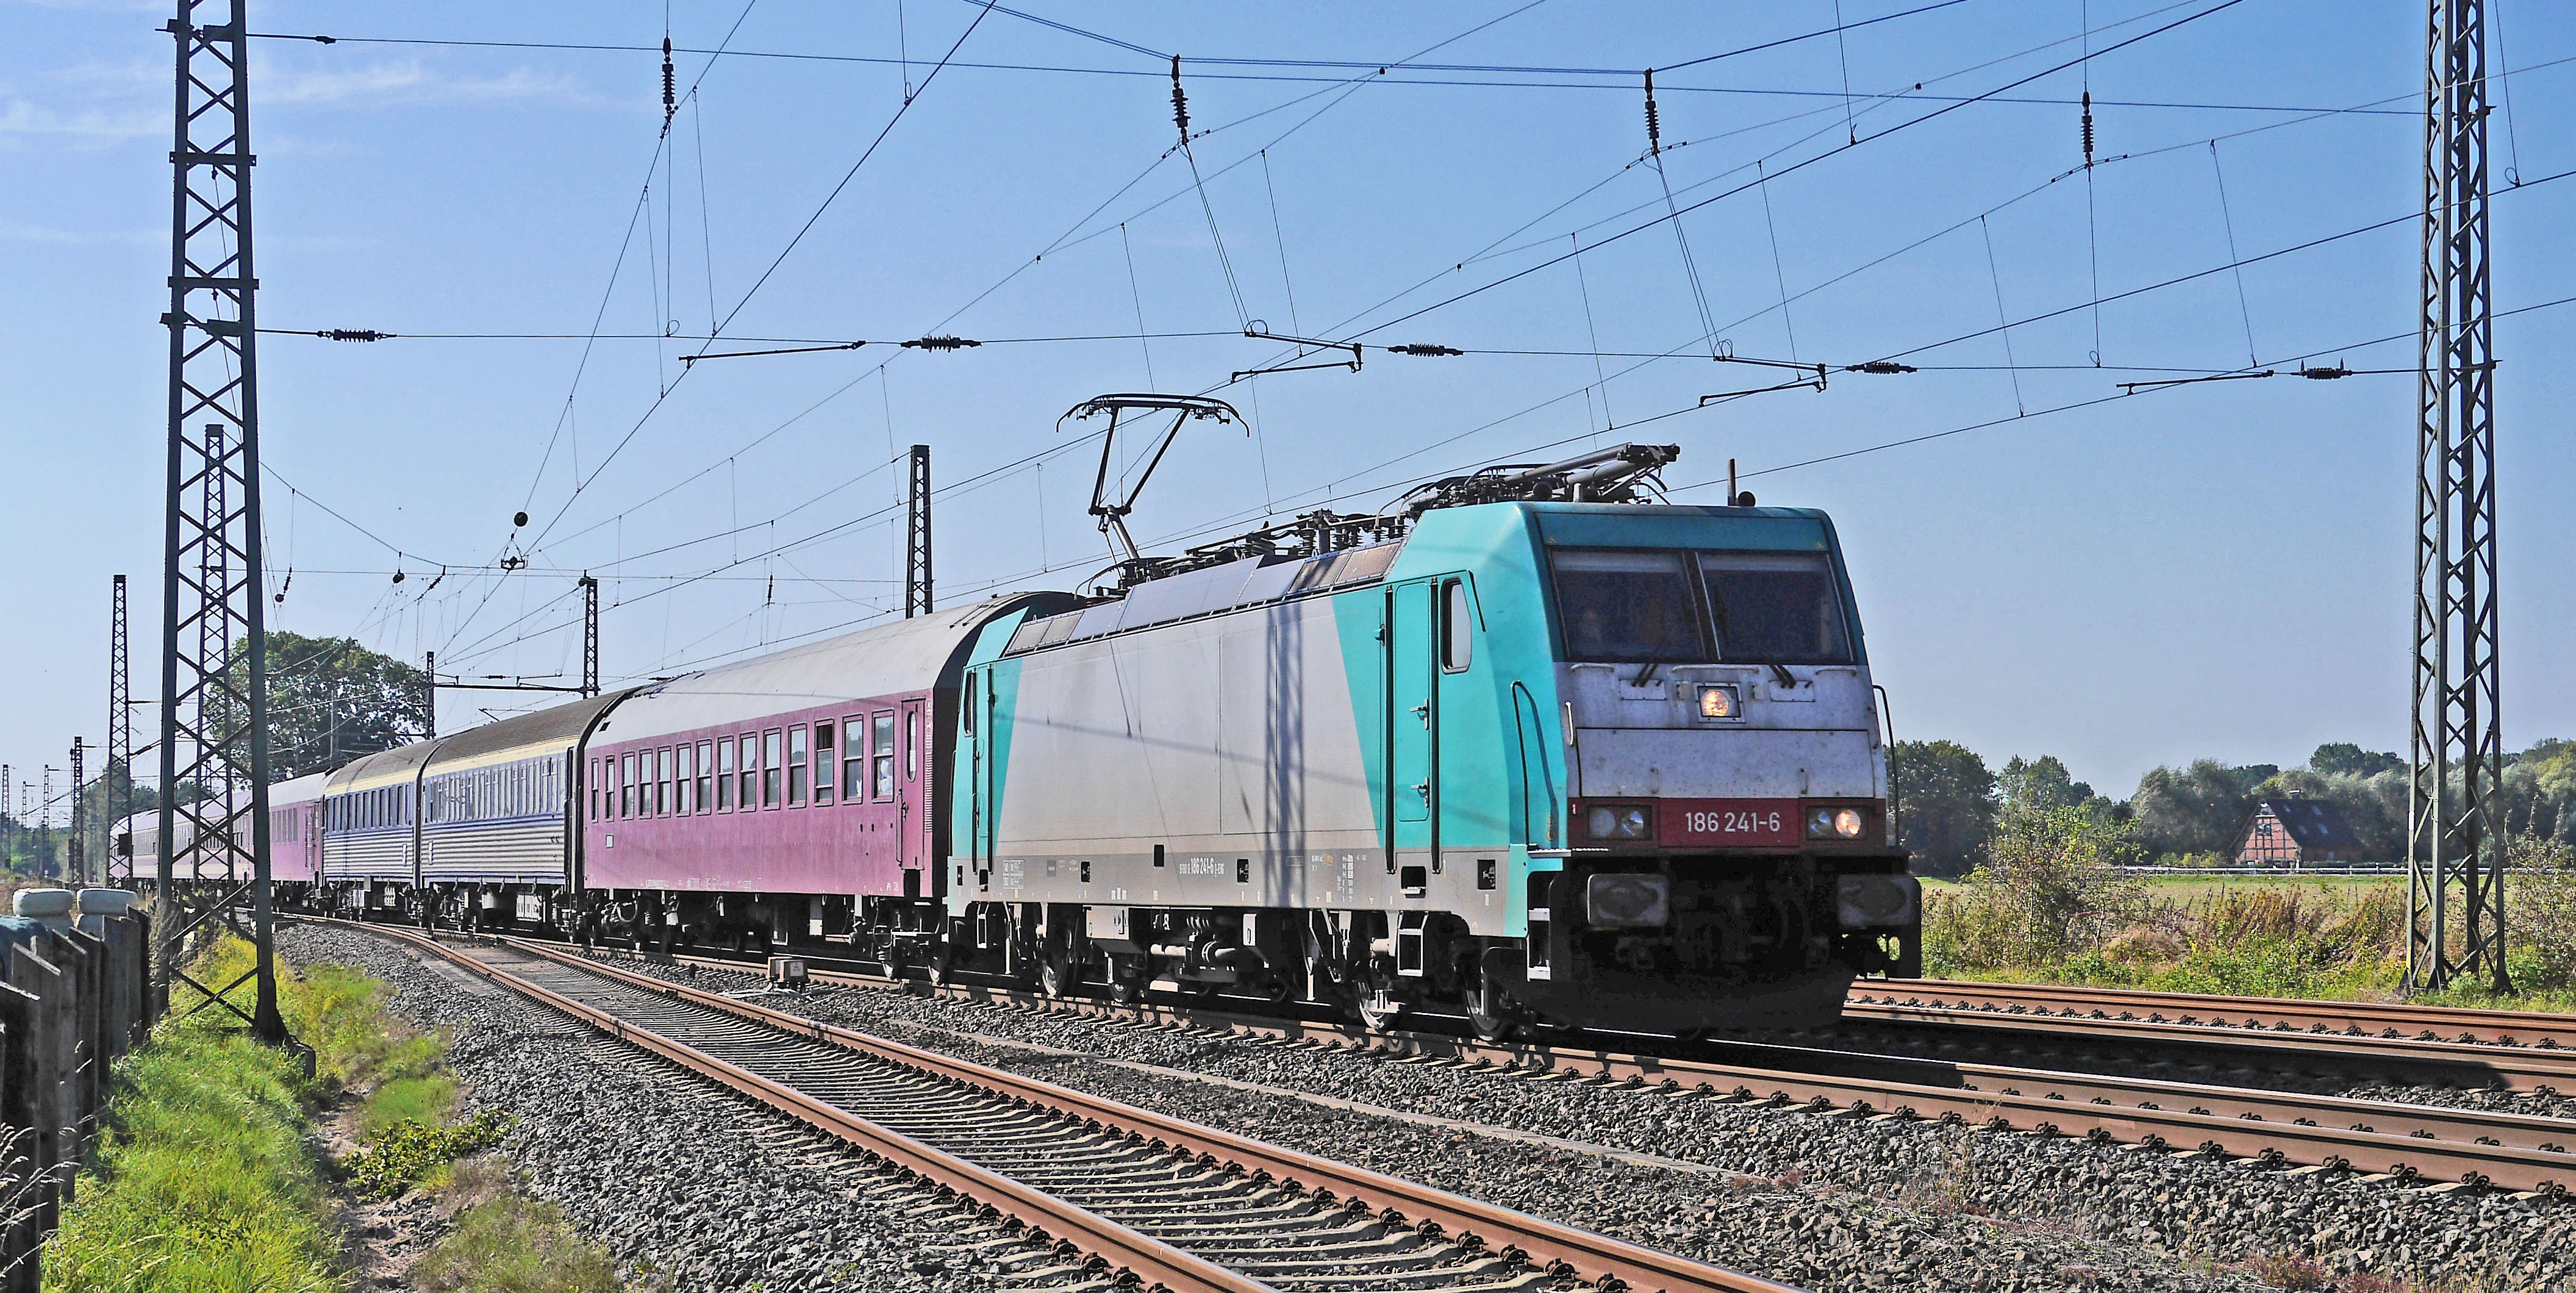
track, railway, train, transit, transport, vehicle, electricity, locomotive, flat, late summer, junction, bombardier, traxx, rail transport, gleise, electric locomotive, rail traffic, flat land, m nsterland, main line, charter train, special train, private railway, br 186, company car, appel sleeves, multisystem, land vehicle, rolling stock, electrical supply, railroad car, passenger car